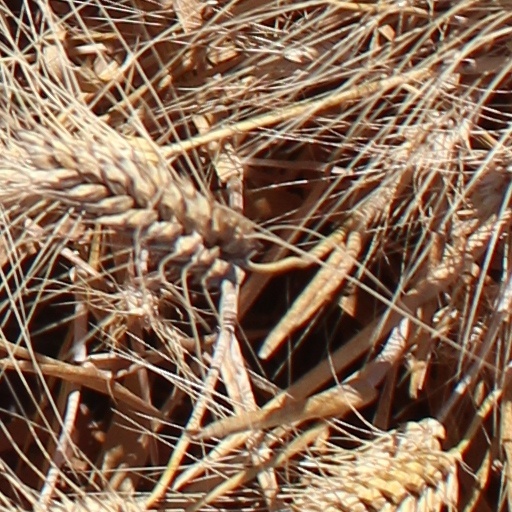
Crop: wheat